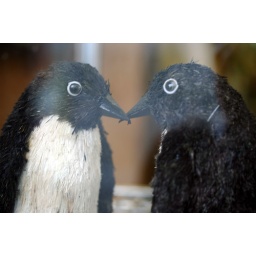
{florist supply window in the flower district, nyc}